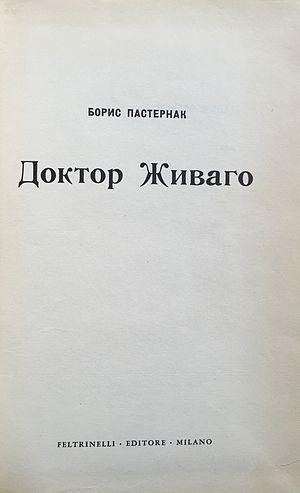
Le Docteur Jivago est un roman de l'écrivain soviétique Boris Pasternak.